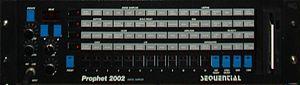
Sequential Circuits Inc. était une société américaine de synthétiseurs fondée au début des années 1970 par Dave Smith. Elle a été revendue à Yamaha en 1987. En Janvier 2015, Yamaha via son président Takuya Nakata, propose à Dave Smith de reprendre le nom emblématique.